List of national stadiums

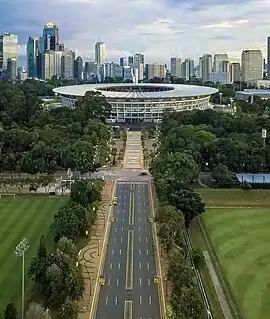
Gelora Bung Karno Stadium

This section includes national stadia for sports governed by bodies representing the Republic of Ireland and All-Ireland. See the "Northern Ireland" section for remaining Irish national stadia.